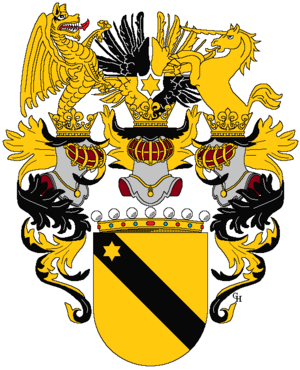
Hélène Vetsera, née en 1847 à Marseille et morte le 1ᵉʳ février 1925 à Vienne, est une noble grecquo-autrichienne. Connue sous le nom d'Hélène Beltazzi, elle est la mère de Marie Vetsera.
Marie Vetsera, de son nom complet Marie Alexandrine von Vetsera, dite « Mary », née à Vienne le 19 mars 1871 et morte à Mayerling le 30 janvier 1889, est une noble autrichienne et la dernière des maîtresses de l'archiduc Rodolphe d'Autriche. Elle meurt dans des circonstances mystérieuses aux côtés de l'archiduc dans le pavillon de chasse de Mayerling.